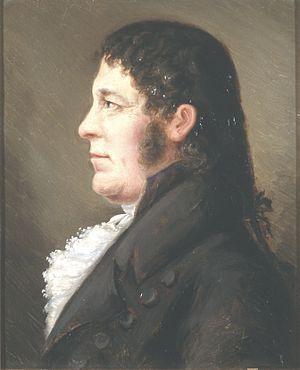
Cet article liste les membres de l'Assemblée constituante de Norvège lors de l'adoption de la constitution le 17 mai 1814. Ceux-ci ont été élu lors de l'élections de 1814, qui a débuté au mois de février.